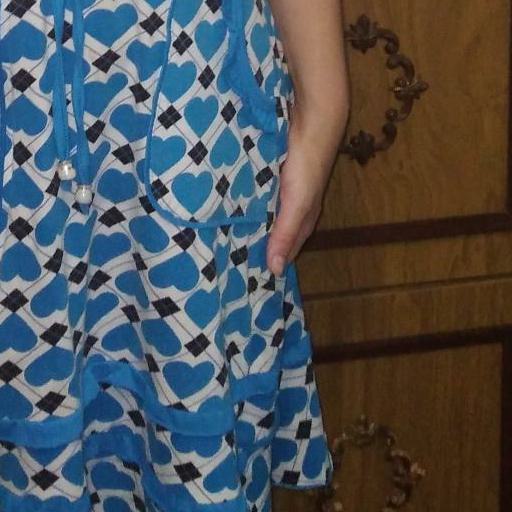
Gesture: no_gesture